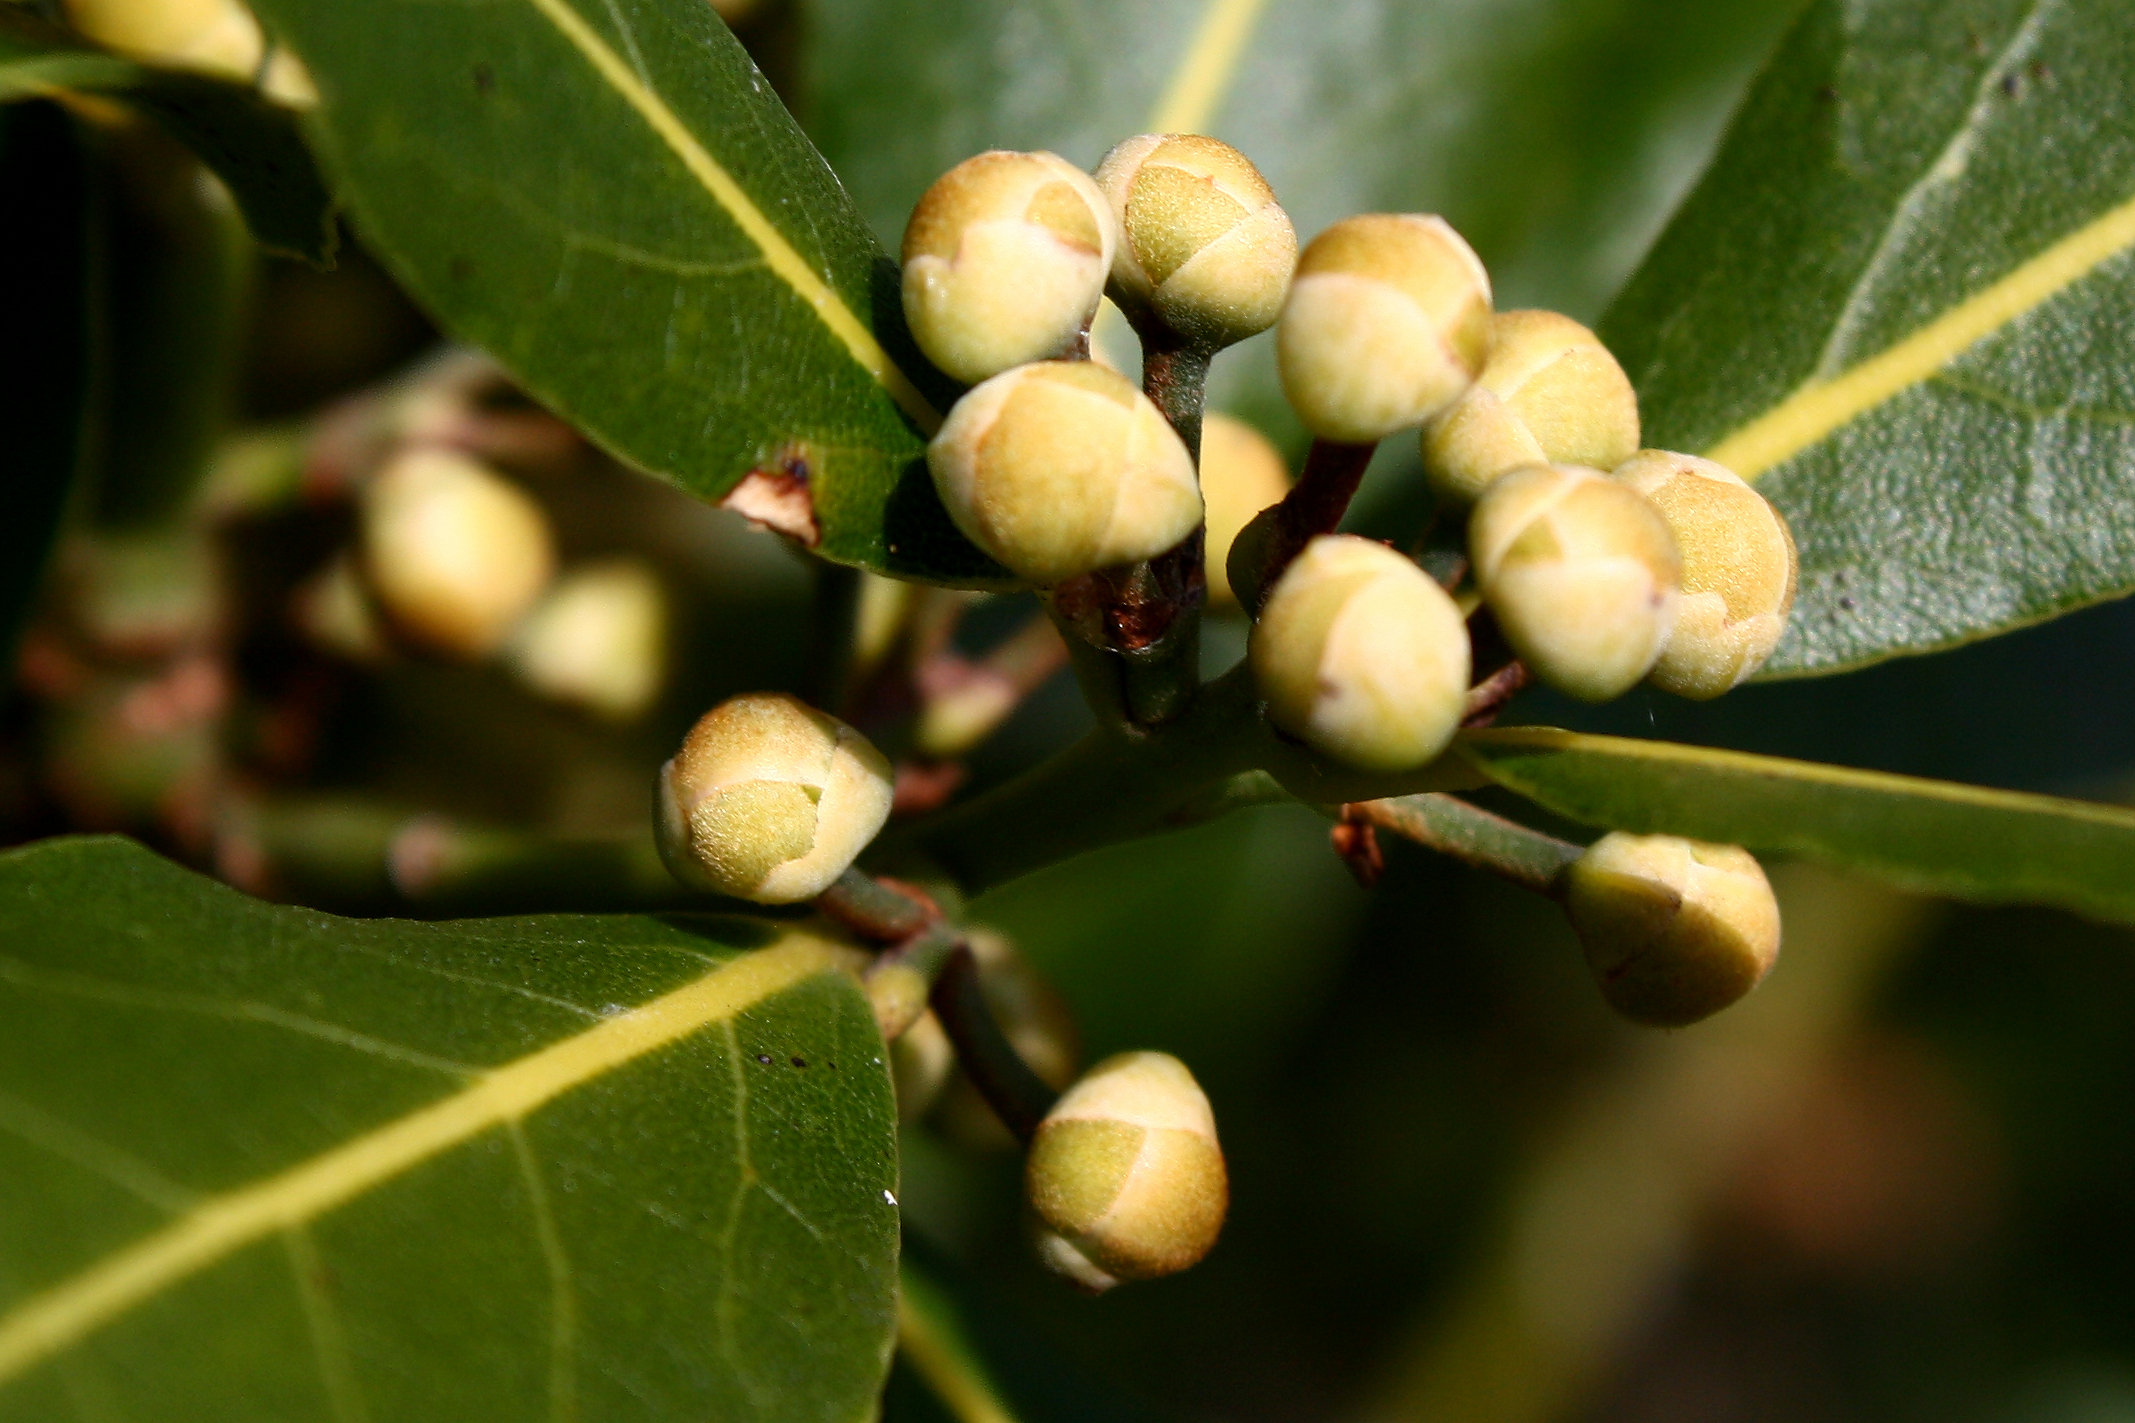
tree, branch, plant, fruit, leaf, flower, food, produce, macro, evergreen, flora, flowers, shrub, flores, ggl1, xovesphoto, gphoto, canoneos1000d, flowering plant, land plant